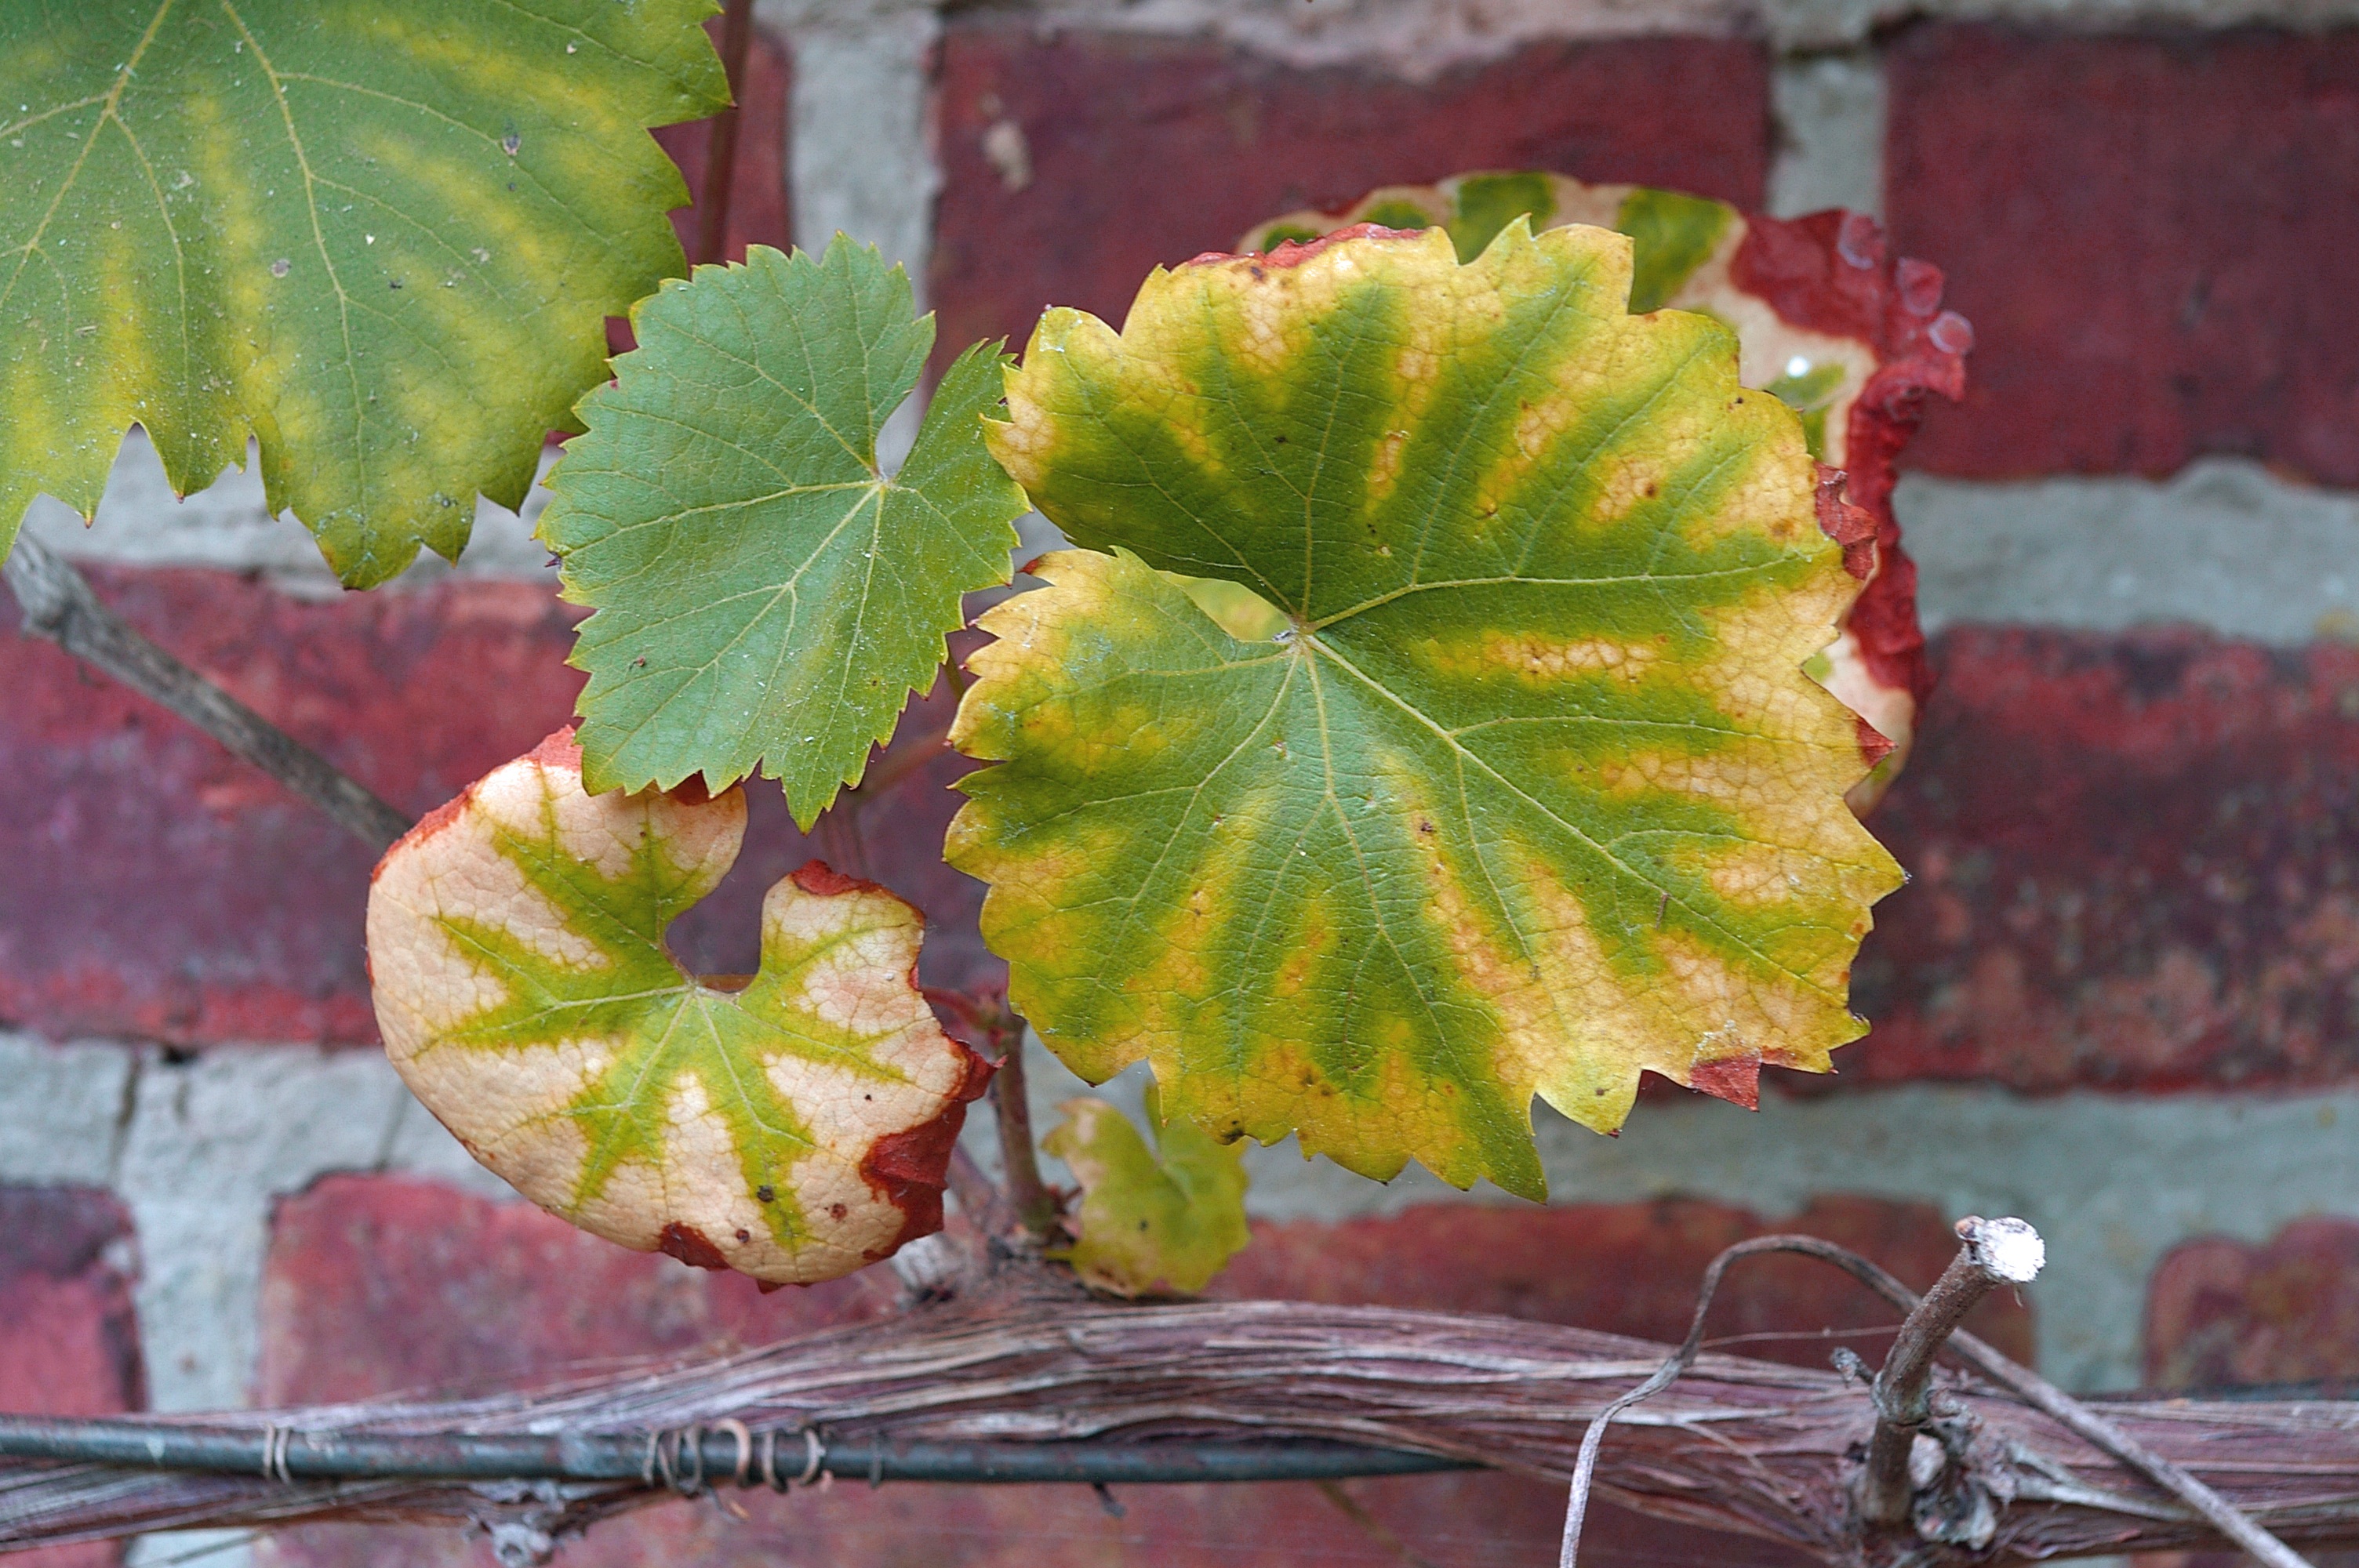
tree, nature, branch, plant, vine, wine, farm, fruit, leaf, flower, wall, food, produce, autumn, botany, stone wall, brick, flora, season, old house, leaves, golden autumn, begonia, vine leaves, wine leaf, flowering plant, unplastered, wall stone, land plant